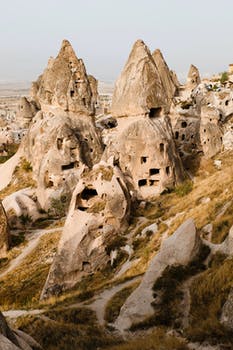
Label: No Watermark